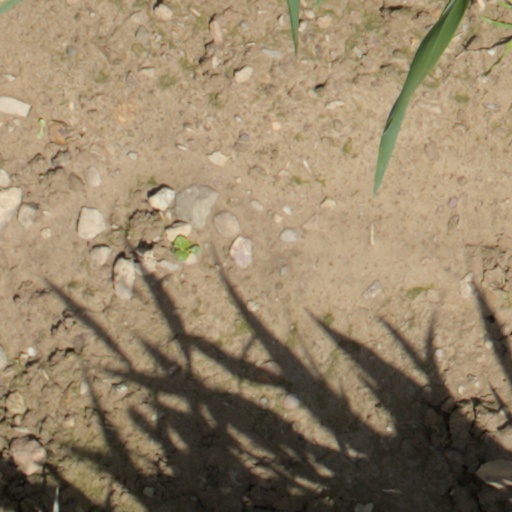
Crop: wheat